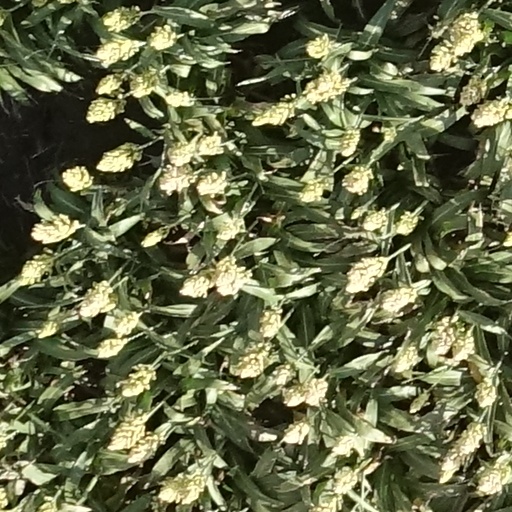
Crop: sorghum